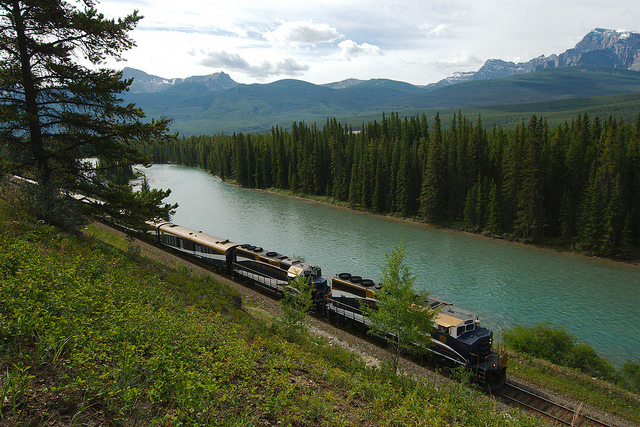
A train traveling through a wilderness surrounded by mountains.

Train rides down the tracks along the river

A train riding along a riverside near some trees.

This is a beautiful picture of a train with a outdoor setting.

The train tracks run parallel to the river.